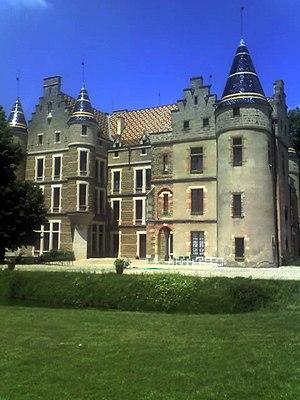
Château de Pupetières (Classé) This building is indexed in the Base Mérimée, a database of architectural heritage maintained by the French Ministry of Culture,
La liste des châteaux de l'Isère recense de manière non exhaustive les mottes castales ou château de terre, les châteaux, château fort ou château de plaisance, les châteaux viticoles, les maisons fortes, les manoirs, situés dans le département français de l'Isère. Il est fait état des inscriptions et classements au titre des monuments historiques. Le département de l'Isère serait clairsemé de plus de 560 châteaux. Beaucoup de ces constructions ne sont plus que vestiges, mais Virieu, Vizille, Sassenage, Septème ont conservé leur splendeur. Forteresses féodales ou demeures somptueuses, aujourd'hui, 25 de ces châteaux sont ouverts à la visite.